Sino-Roman relations

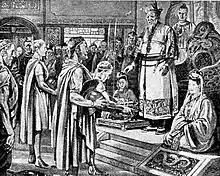
An illustration of the Eastern Roman embassy to Emperor Taizong of Tang in 643 AD

The first group of people claiming to be an ambassadorial mission of Romans to China was recorded as having arrived in 166 AD by the "Book of the Later Han". The embassy came to Emperor Huan of Han China from "Andun" (Emperor Antoninus Pius or Marcus Aurelius Antoninus), "king of Daqin" (Rome):